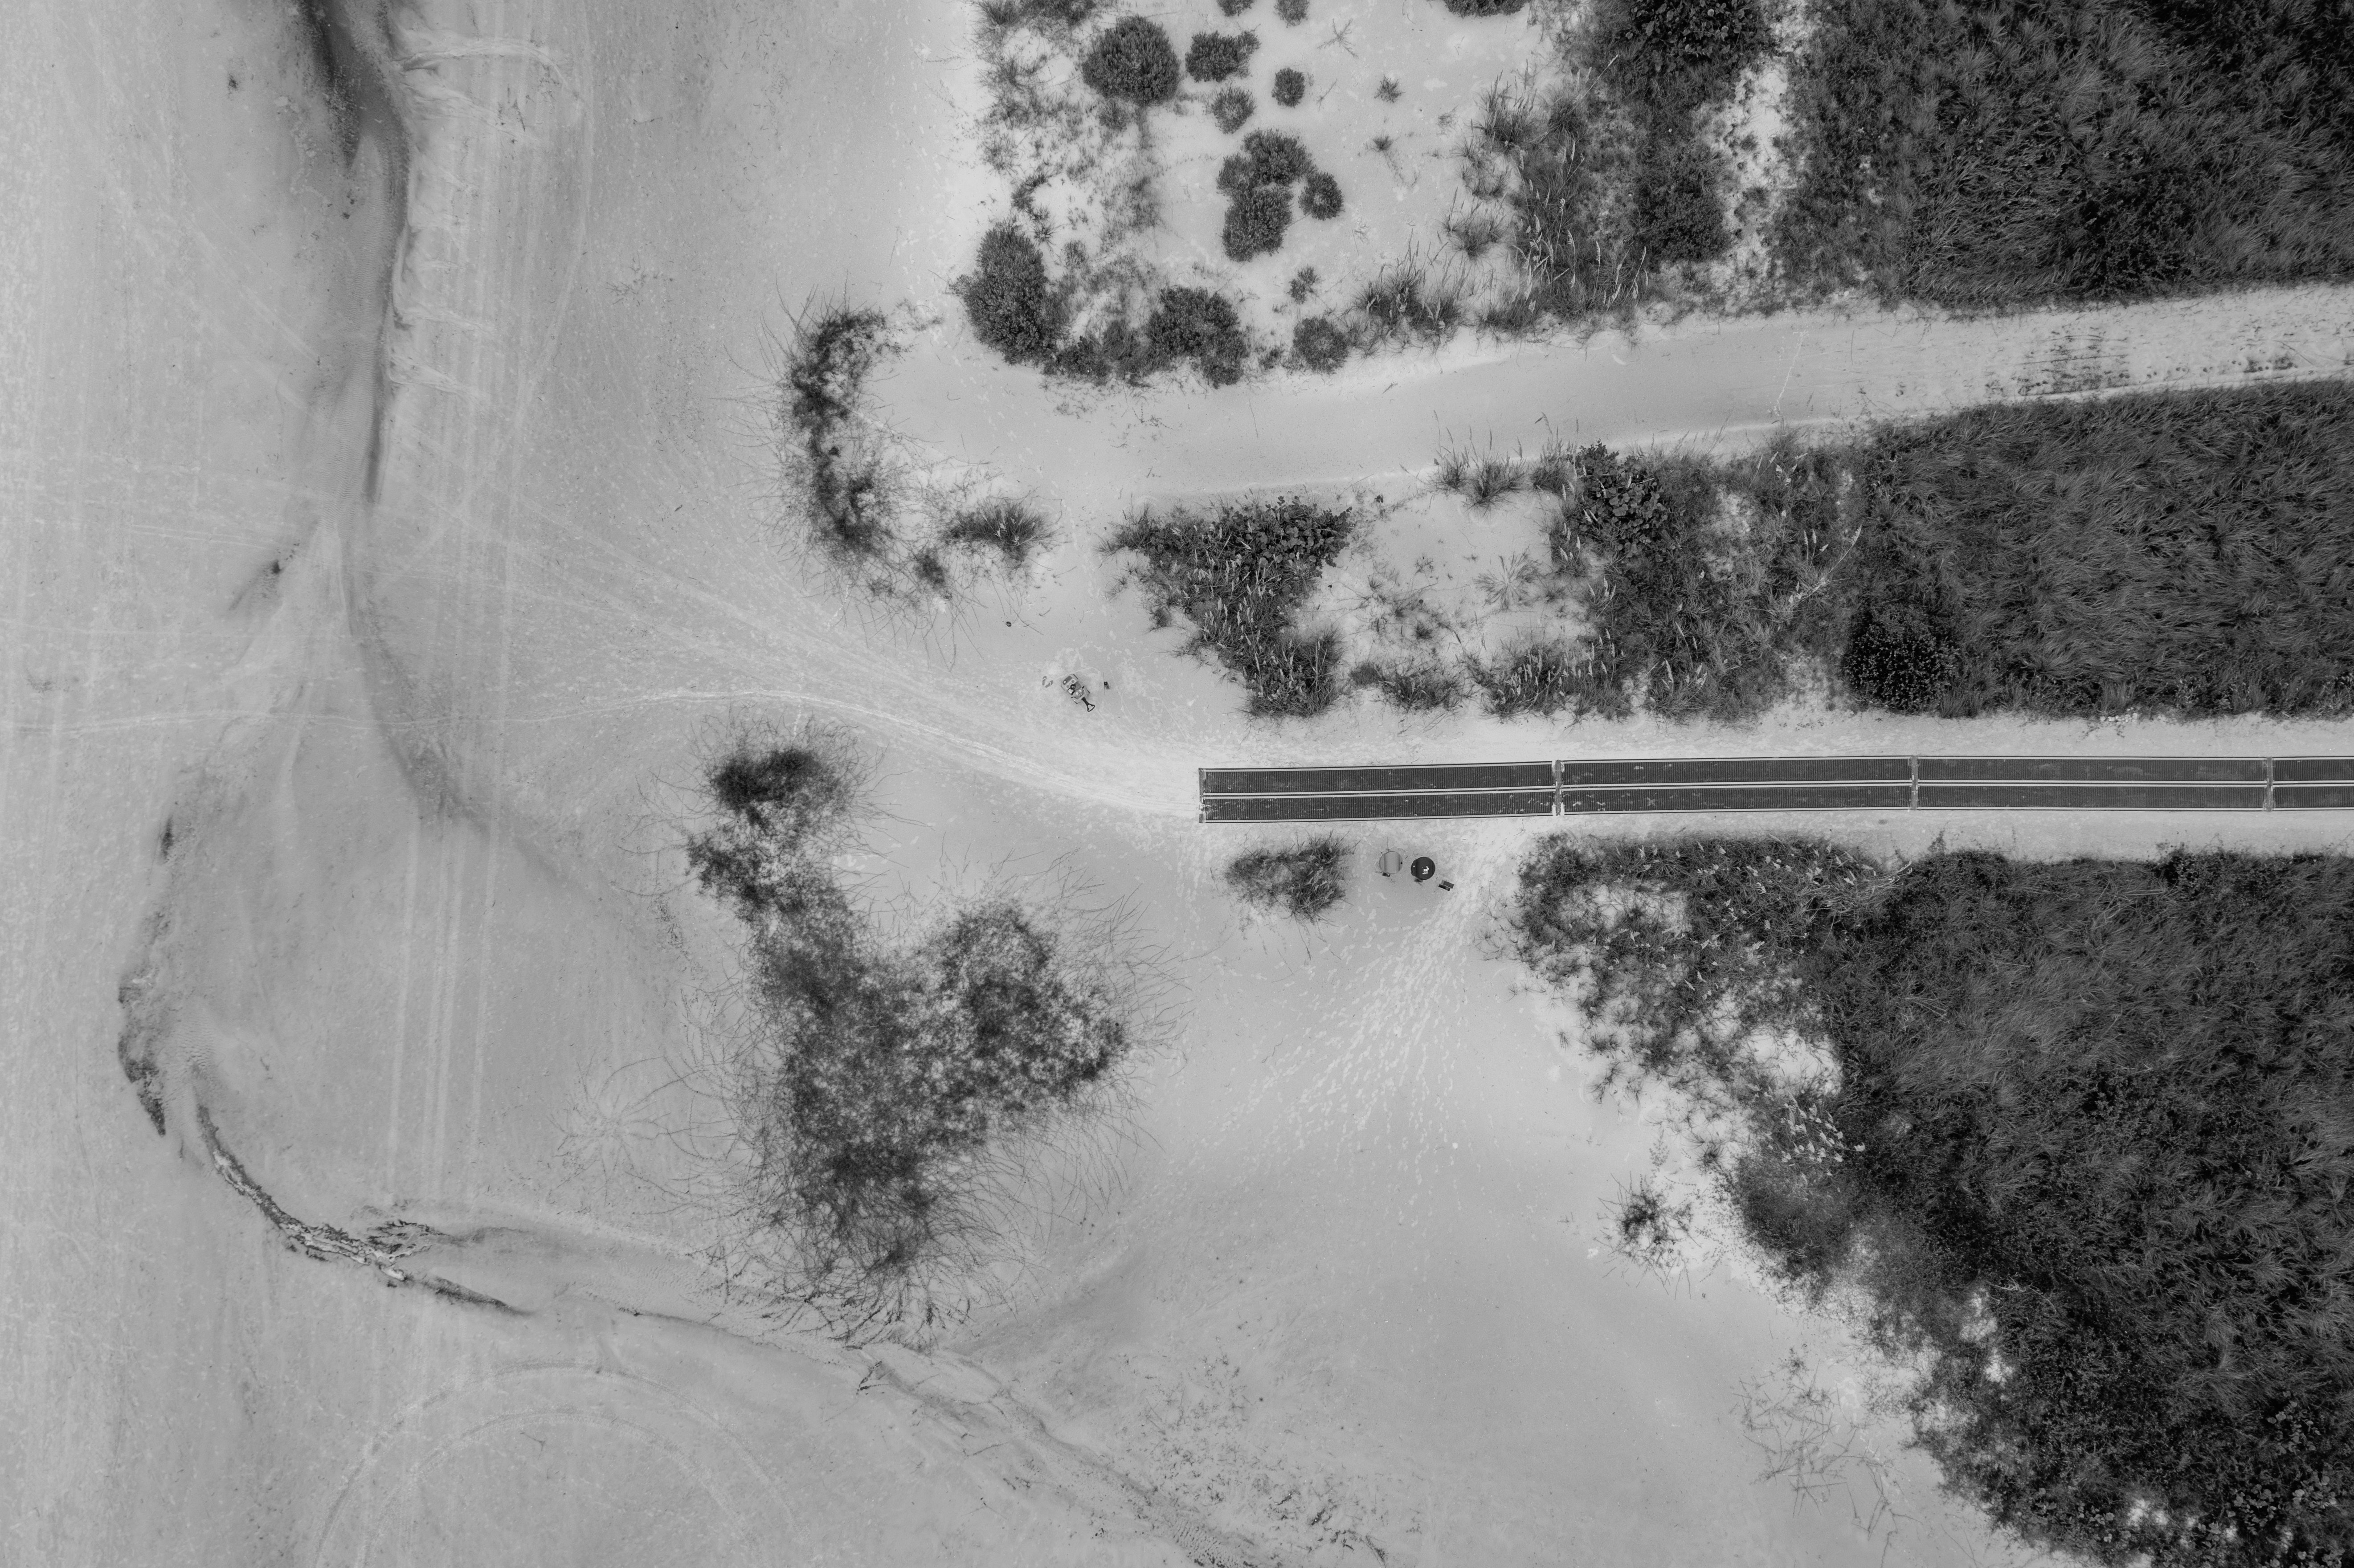
white, water, wall, black and white, line, tree, monochrome, photography, geological phenomenon, monochrome photography, drawing